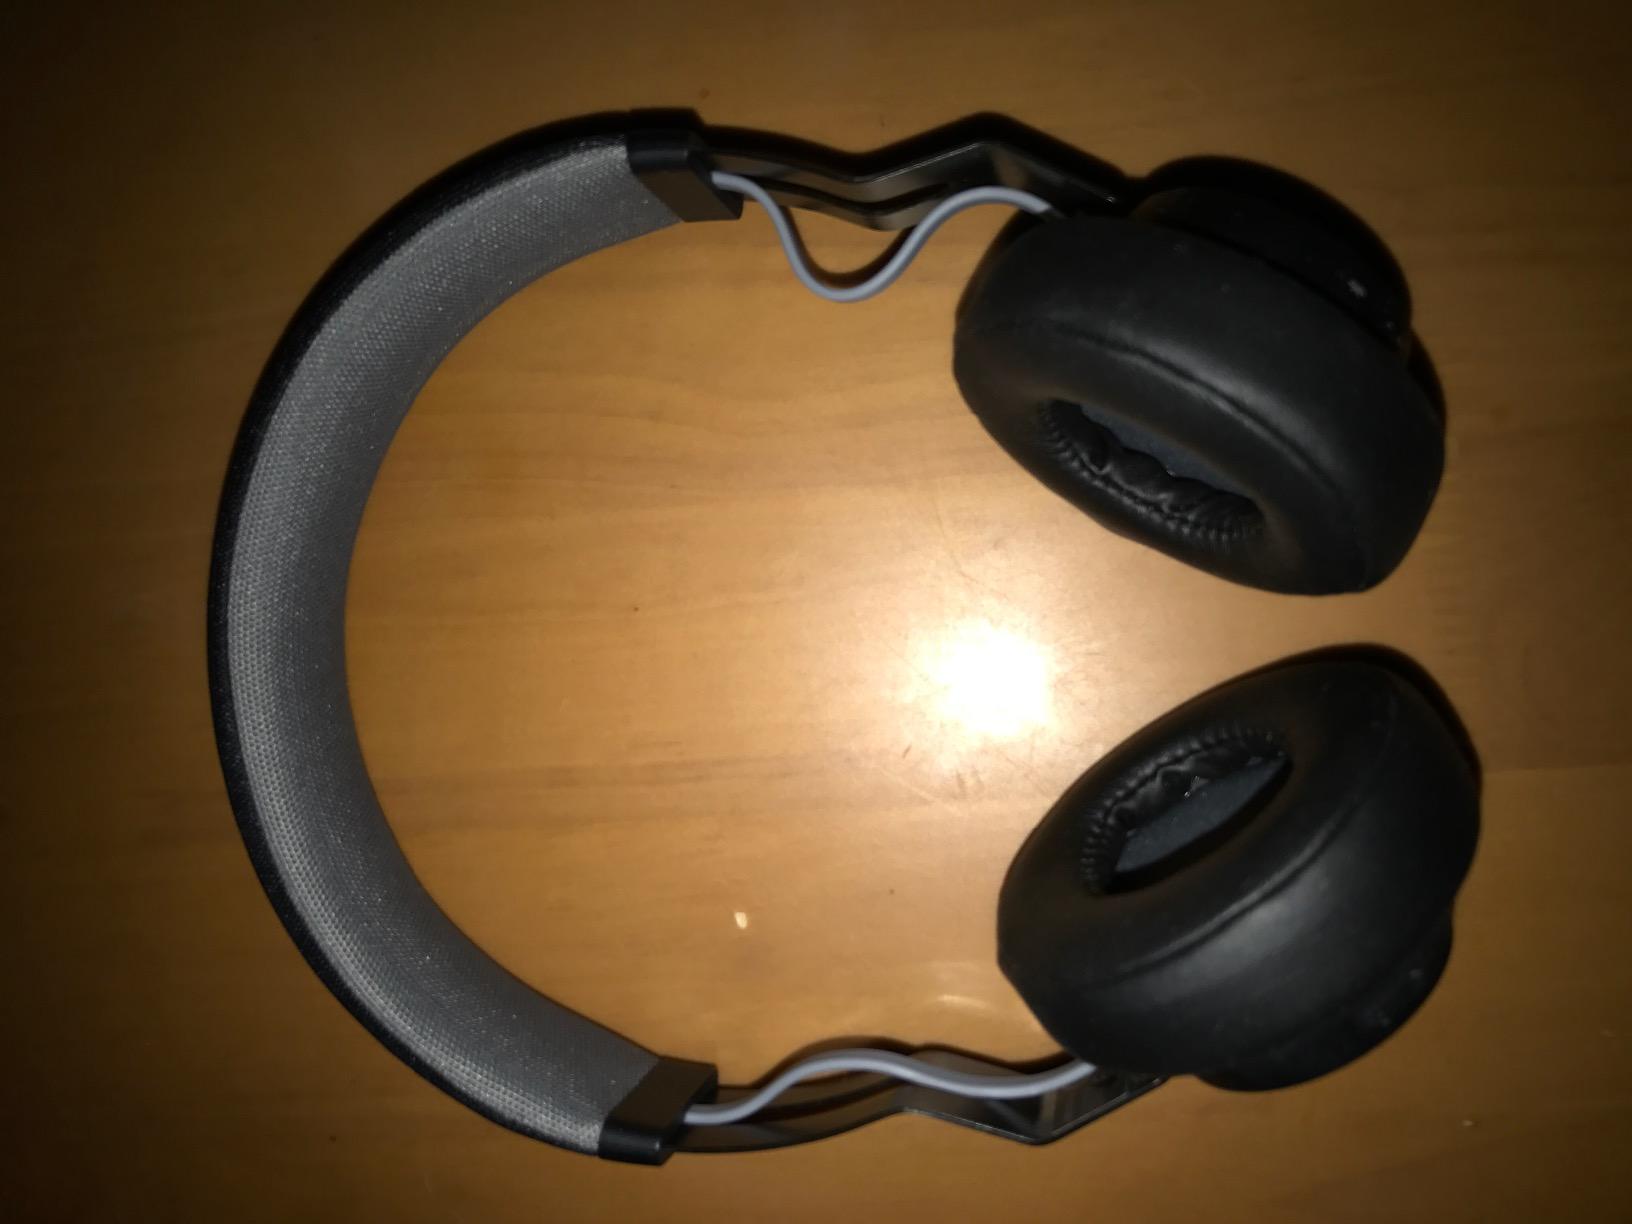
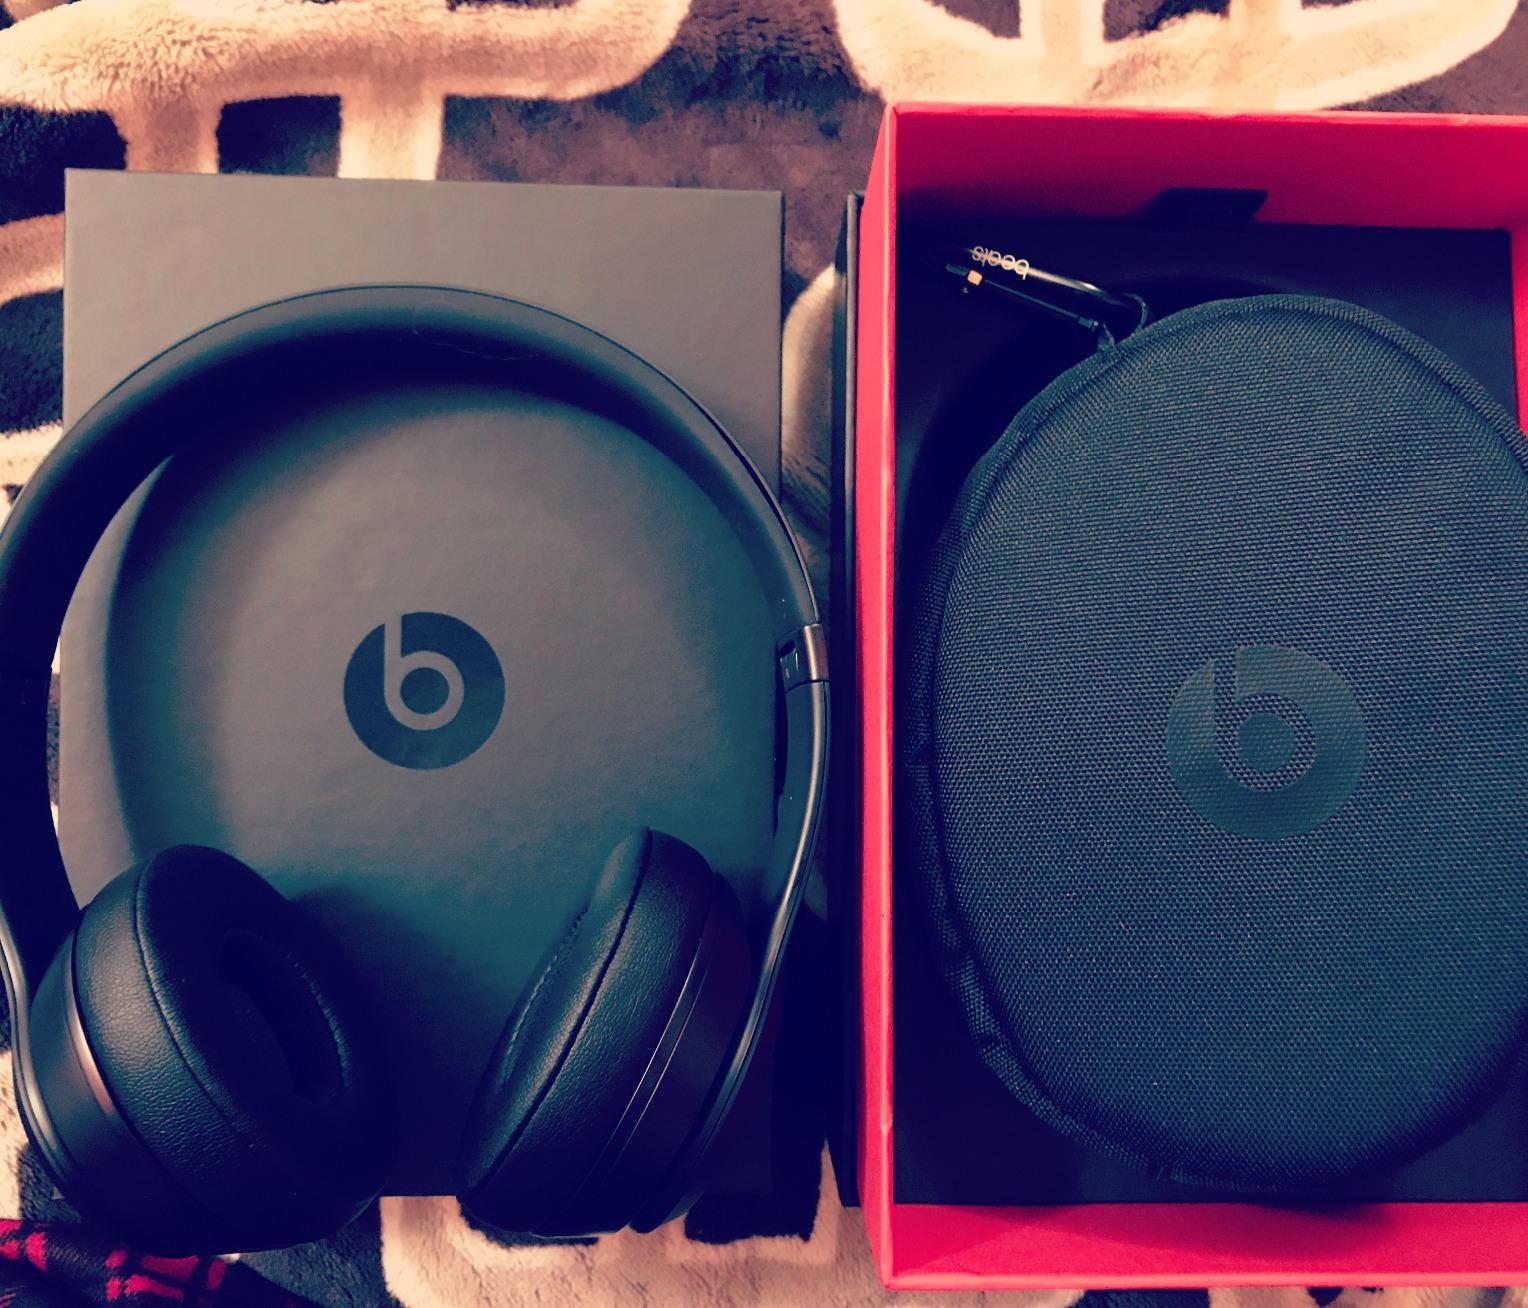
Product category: headphones
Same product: no